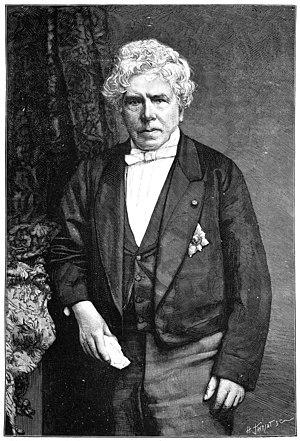
Charles Rogier, homme politique belge libéral.